Marriage in the United States

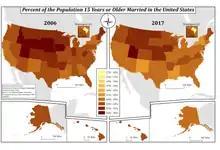
A map comparing the distributions of marriage in 2006 and 2017 of the population 15 years or older by state in the United States.

In 2004 the U.S. Census Bureau measured the marital status of U.S. residents, showing several trends. While about 96% of residents in their 70s and 80s were married at least once, many were widowed due to the death of their spouses. In addition, a large portion of middle-aged Americans are either divorced, legally separated, or informally separated. Of those who were "separated or divorced," approximately 74% were legally divorced, 15% were "separated," and 11% were listed as having an "absent spouse."